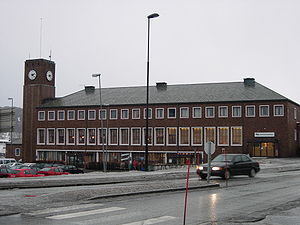
Bodø Station / Stationsbygningen
Stationsbygningen
Bodø Station er en jernbanestation på Nordlandsbanen, der ligger i centrum af Bodø i Nordland fylke i Norge. Den er den nordlige endestation for Nordlandsbanen, 728,75 km fra Trondheim Centralstation. Stationen blev åbnet for godstrafik 1. december 1961, mens det første persontog kom til Bodø 1. februar året efter. Den officielle indvielse blev foretaget af kong Olav 5. 7. juni 1962.